James Wilkes Maurice

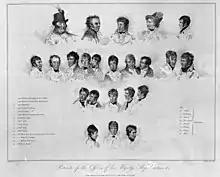
A collection of portraits of officers involved in the establishment of Diamond Rock. Maurice is second from left on the top row.

Vice-Admiral James Wilkes Maurice (10 February 1775 – 4 September 1857) was a Royal Navy officer who served in the French Revolutionary and Napoleonic Wars. Unlike his contemporaries who won fame commanding ships, Maurice gained accolades for his command of a number of island fortresses.